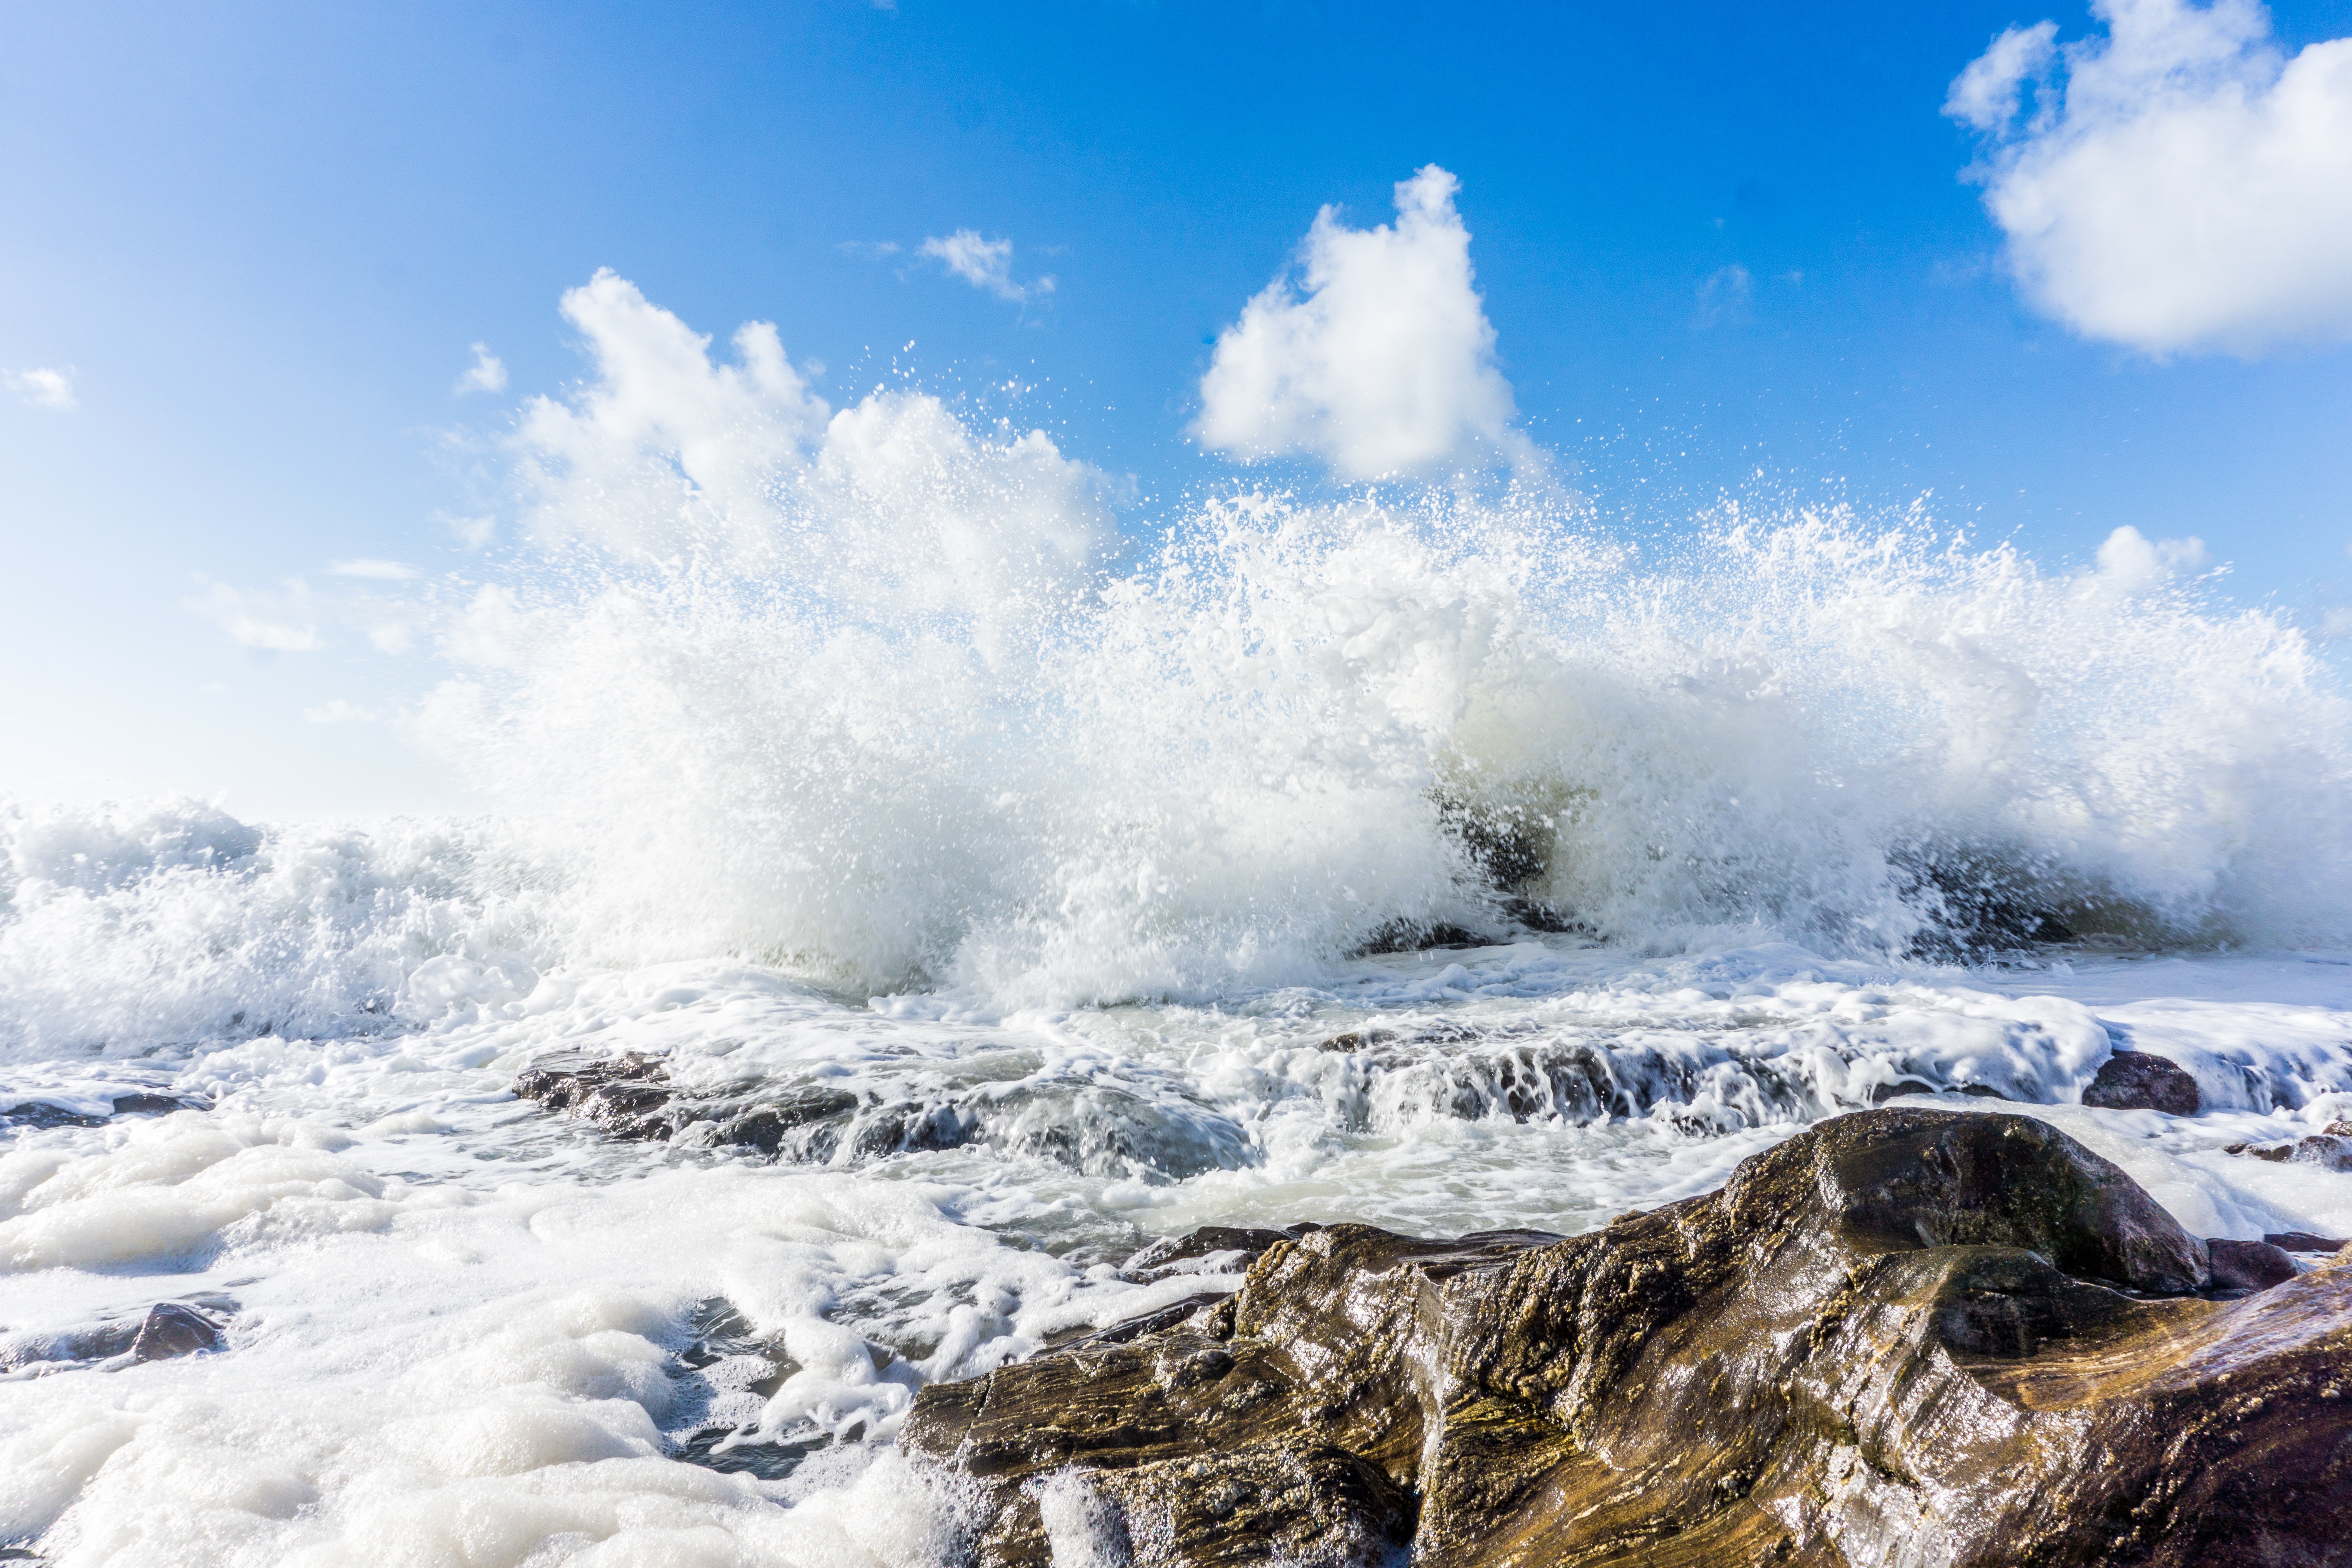
sea, coast, water, ocean, snow, winter, cloud, shore, wave, frost, ice, weather, rapid, body of water, atmospheric phenomenon, geological phenomenon, wind wave